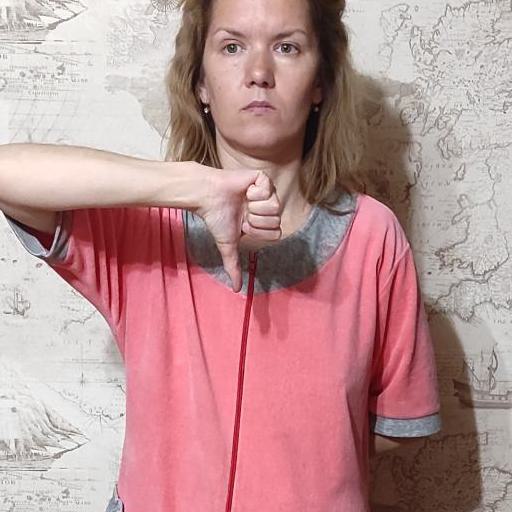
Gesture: dislike